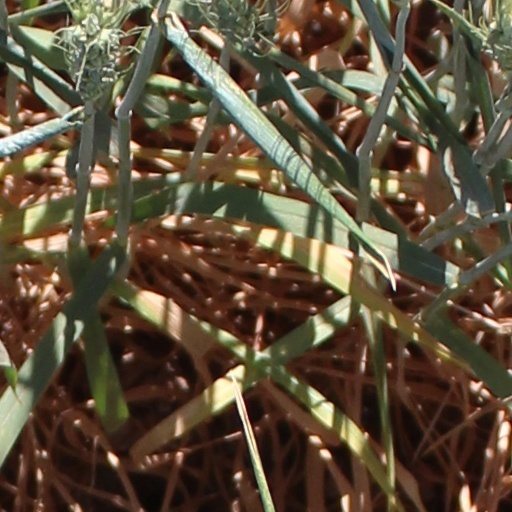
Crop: wheat